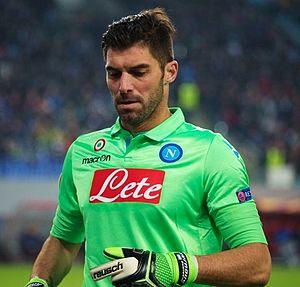
Mariano Gonzalo Andújar, né le 30 juillet 1983 à Buenos Aires, est un footballeur argentin évoluant au poste de gardien.